Ahmed Douma

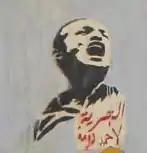
A graffiti image of Douma on a wall near the American University in Cairo

In February 2009, Ahmed Douma, then a student at Tanta University, was arrested at the border to the Gaza Strip, after he had entered it with a group of anti-war activists who wanted to express their solidarity with the Palestinian people. He was tried before a military court for illegally crossing the border and was sentenced to one year in prison. During his transport to the prison and during interrogations there, Douma was tortured and threatened with the use of false confessions to obtain further convictions against him.